Ebenezer Methodist Church (Bells, North Carolina)

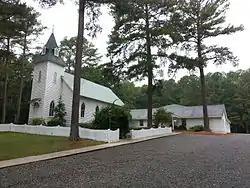

Ebenezer Methodist Church is a historic church located near Bells, Chatham County, North Carolina. It is located on the west side of SR 1008, about north of its junction with SR 1975. It is a modest single-story wood-frame structure, with a steeply-pitched metal gable roof and weatherboard siding. It has Gothic Revival features, including a tower with Gothic-arched entrance openings. The sanctuary's windows, doors, and interior woodworking are original to the structure. It was built about 1890, for a Methodist congregation established in 1827.